South Bay Salt Works

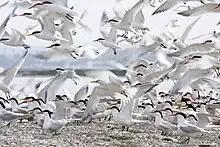
Elegant terns at the salt works in 2009

Initially the operation began as the La Punta Salt Company, founded by the Shaffer Brothers. Records date its origin as being before 1872. This is supported by a 1965 report by the State of California, and a 2015 notice by the City of Imperial Beach state that the area has been used as a salt works as early as the 1860s. In 1883, the salt works were the only salt producer in the county, supplying the salt needs of all of Southern California. Around the turn of the 20th century, the salt works were the only industrial employment in the Chula Vista area, other than produce-packing plants.